9M730 Burevestnik

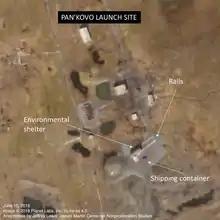
Satellite imagery of the launch site

The 9M730 Burevestnik ("Storm petrel", NATO reporting name: SSC-X-9 Skyfall) is a Russian low-flying, nuclear-powered, nuclear-armed cruise missile under development for the Russian Armed Forces. According to the Russian Ministry of Defense, the missile's range is effectively unlimited.